Sky position (RA, Dec in degrees): 122.609, 23.699
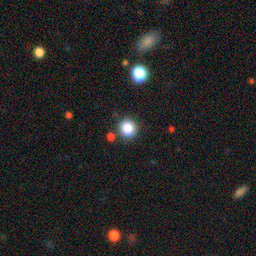
Galaxy morphology: Round Smooth Galaxies